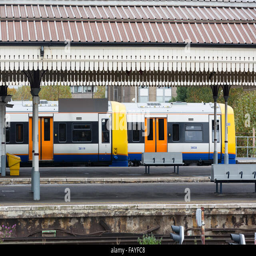
a train is seen at station